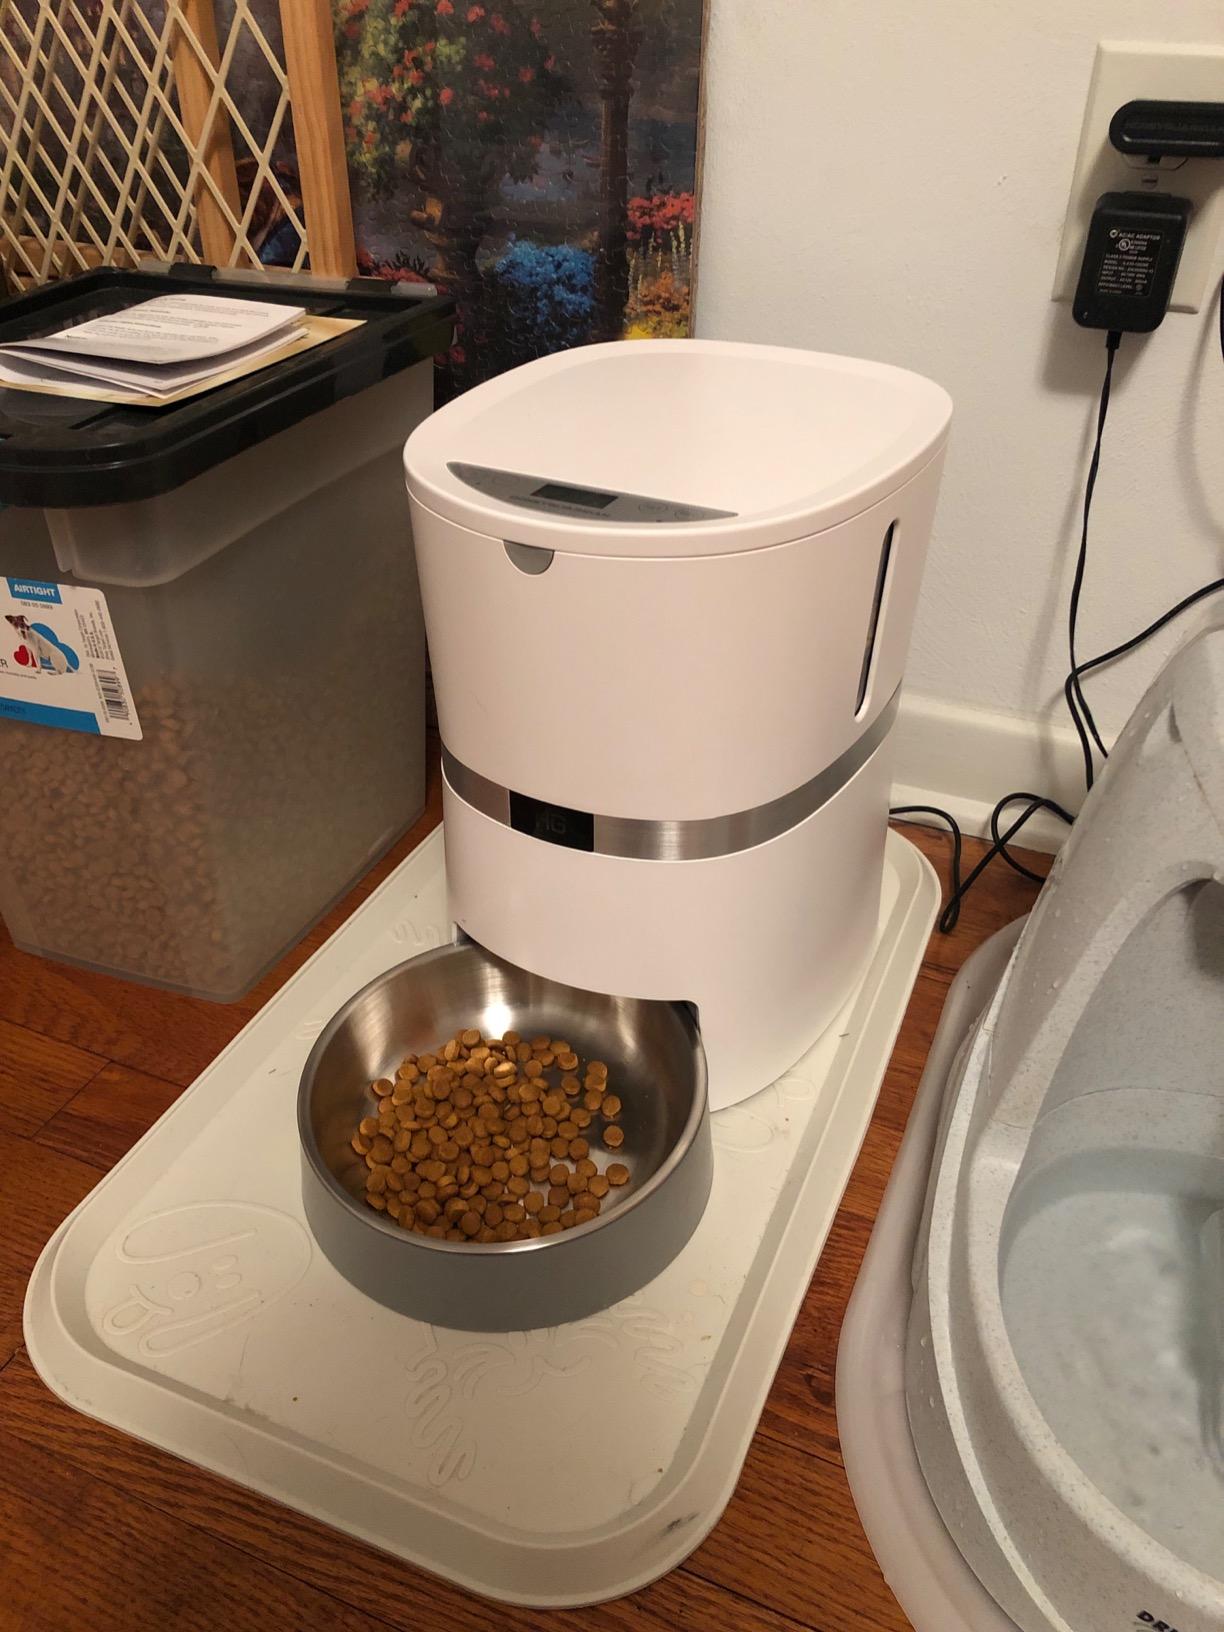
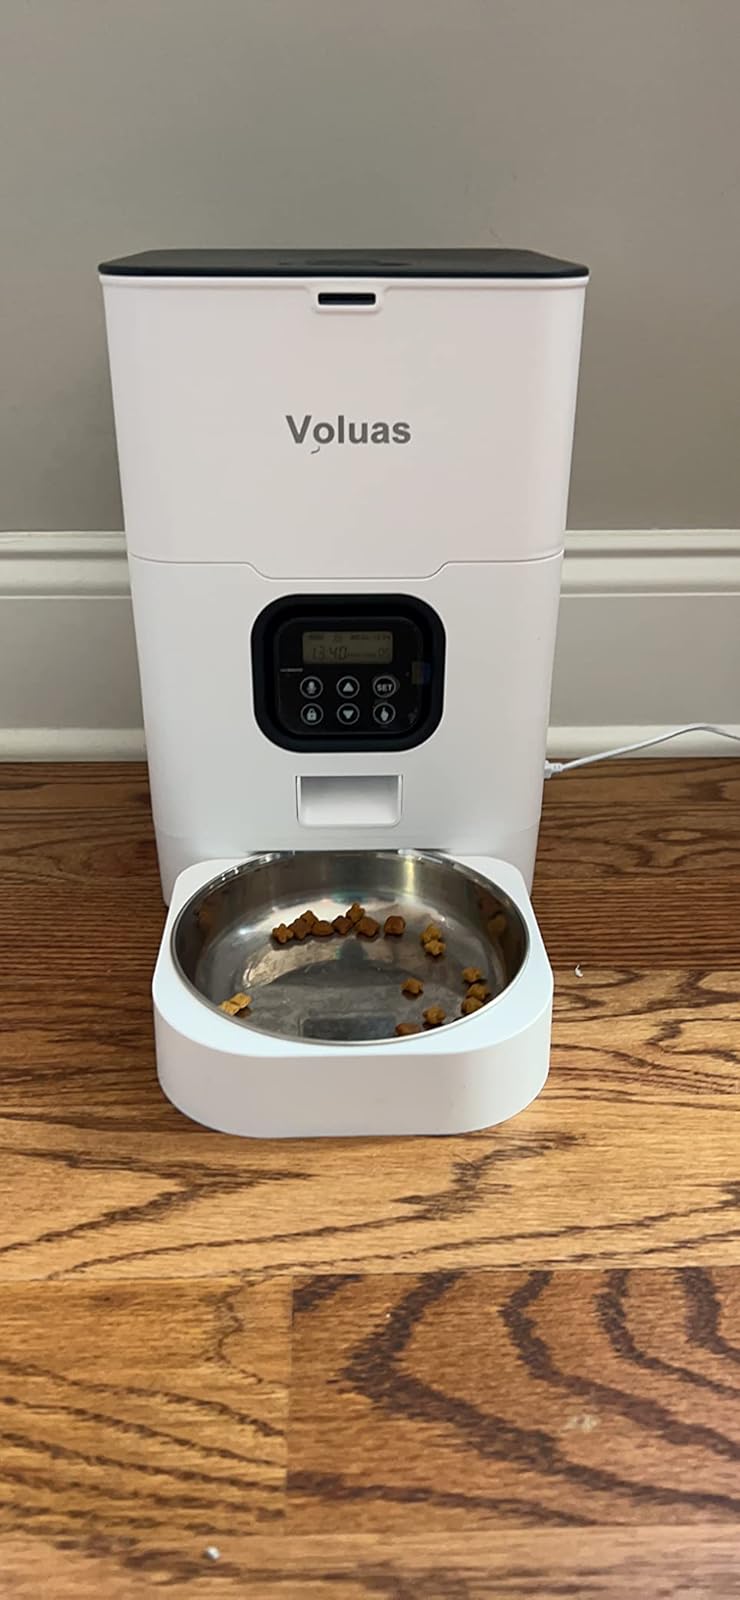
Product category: items_feeder
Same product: no